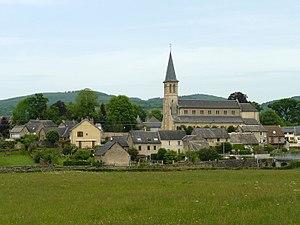
La Grande-Verrière (Saône-et-Loire, France)
La Grande-Verrière est une commune française située dans le département de Saône-et-Loire en région Bourgogne-Franche-Comté.